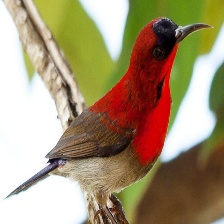
Species: CRIMSON SUNBIRD
Scientific name: AETHOPYGA SIPARAJA